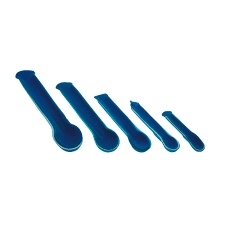
BUSTER karpālās locītavas šina M
BUSTER karpālās locītavas šina M. Cietas zilas plastmasas šina ar porlona polsterējumu. Pieejami 3 izmēri - M, L, XL.
Brand: zoovet.lv
Category: Animals & Pet Supplies > Pet Supplies > Pet Medical Tape & Bandages